Corey Knebel

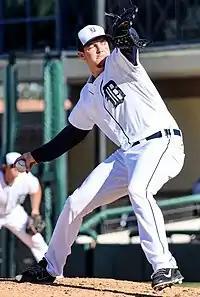
Knebel pitching for the Detroit Tigers in 2014 spring training

On July 23, 2014, the Tigers traded Knebel and Jake Thompson to the Texas Rangers, in exchange for reliever Joakim Soria. After the trade, Knebel was assigned to play for the Rangers' Triple-A team, the Round Rock Express. Knebel sprained the ulnar collateral ligament of the elbow in his throwing arm in August, ending his season.